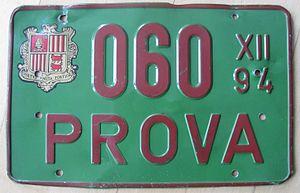
La plaque d'immatriculation andorrane est l'un des éléments du dispositif permettant l'identification d'un véhicule du parc automobile de l'Andorre. Elle est obligatoire sur la plupart des véhicules à moteur enregistrés dans la principauté.